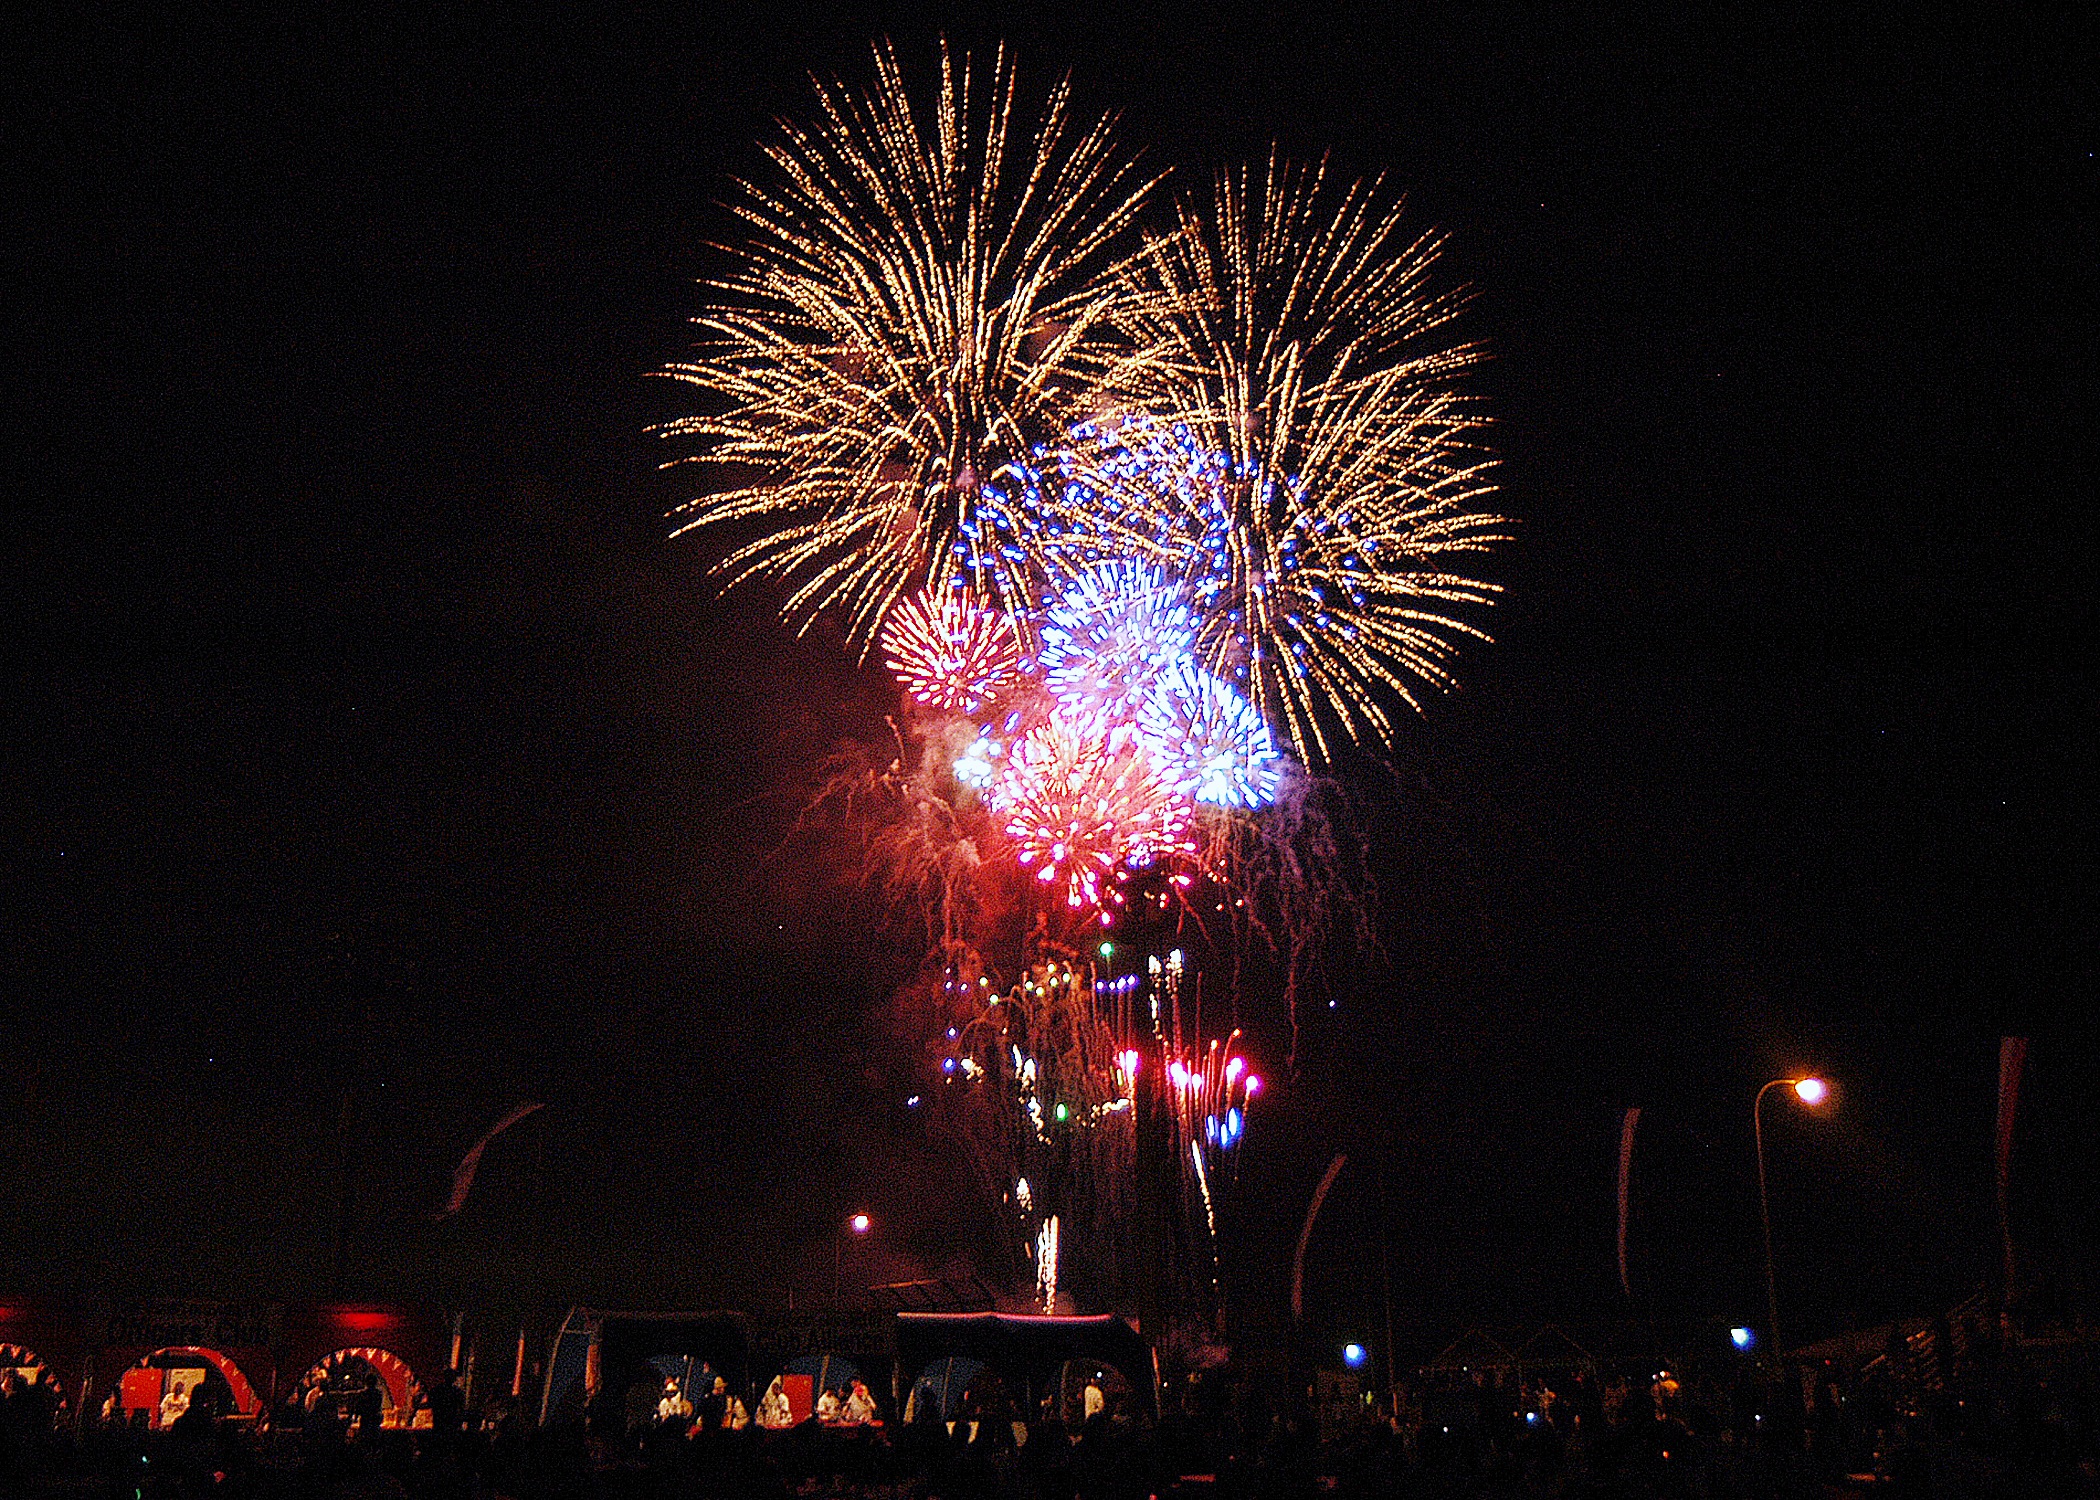
glowing, sky, night, recreation, celebration, spectacle, colorful, lights, fireworks, bright, event, patterns, outdoor recreation